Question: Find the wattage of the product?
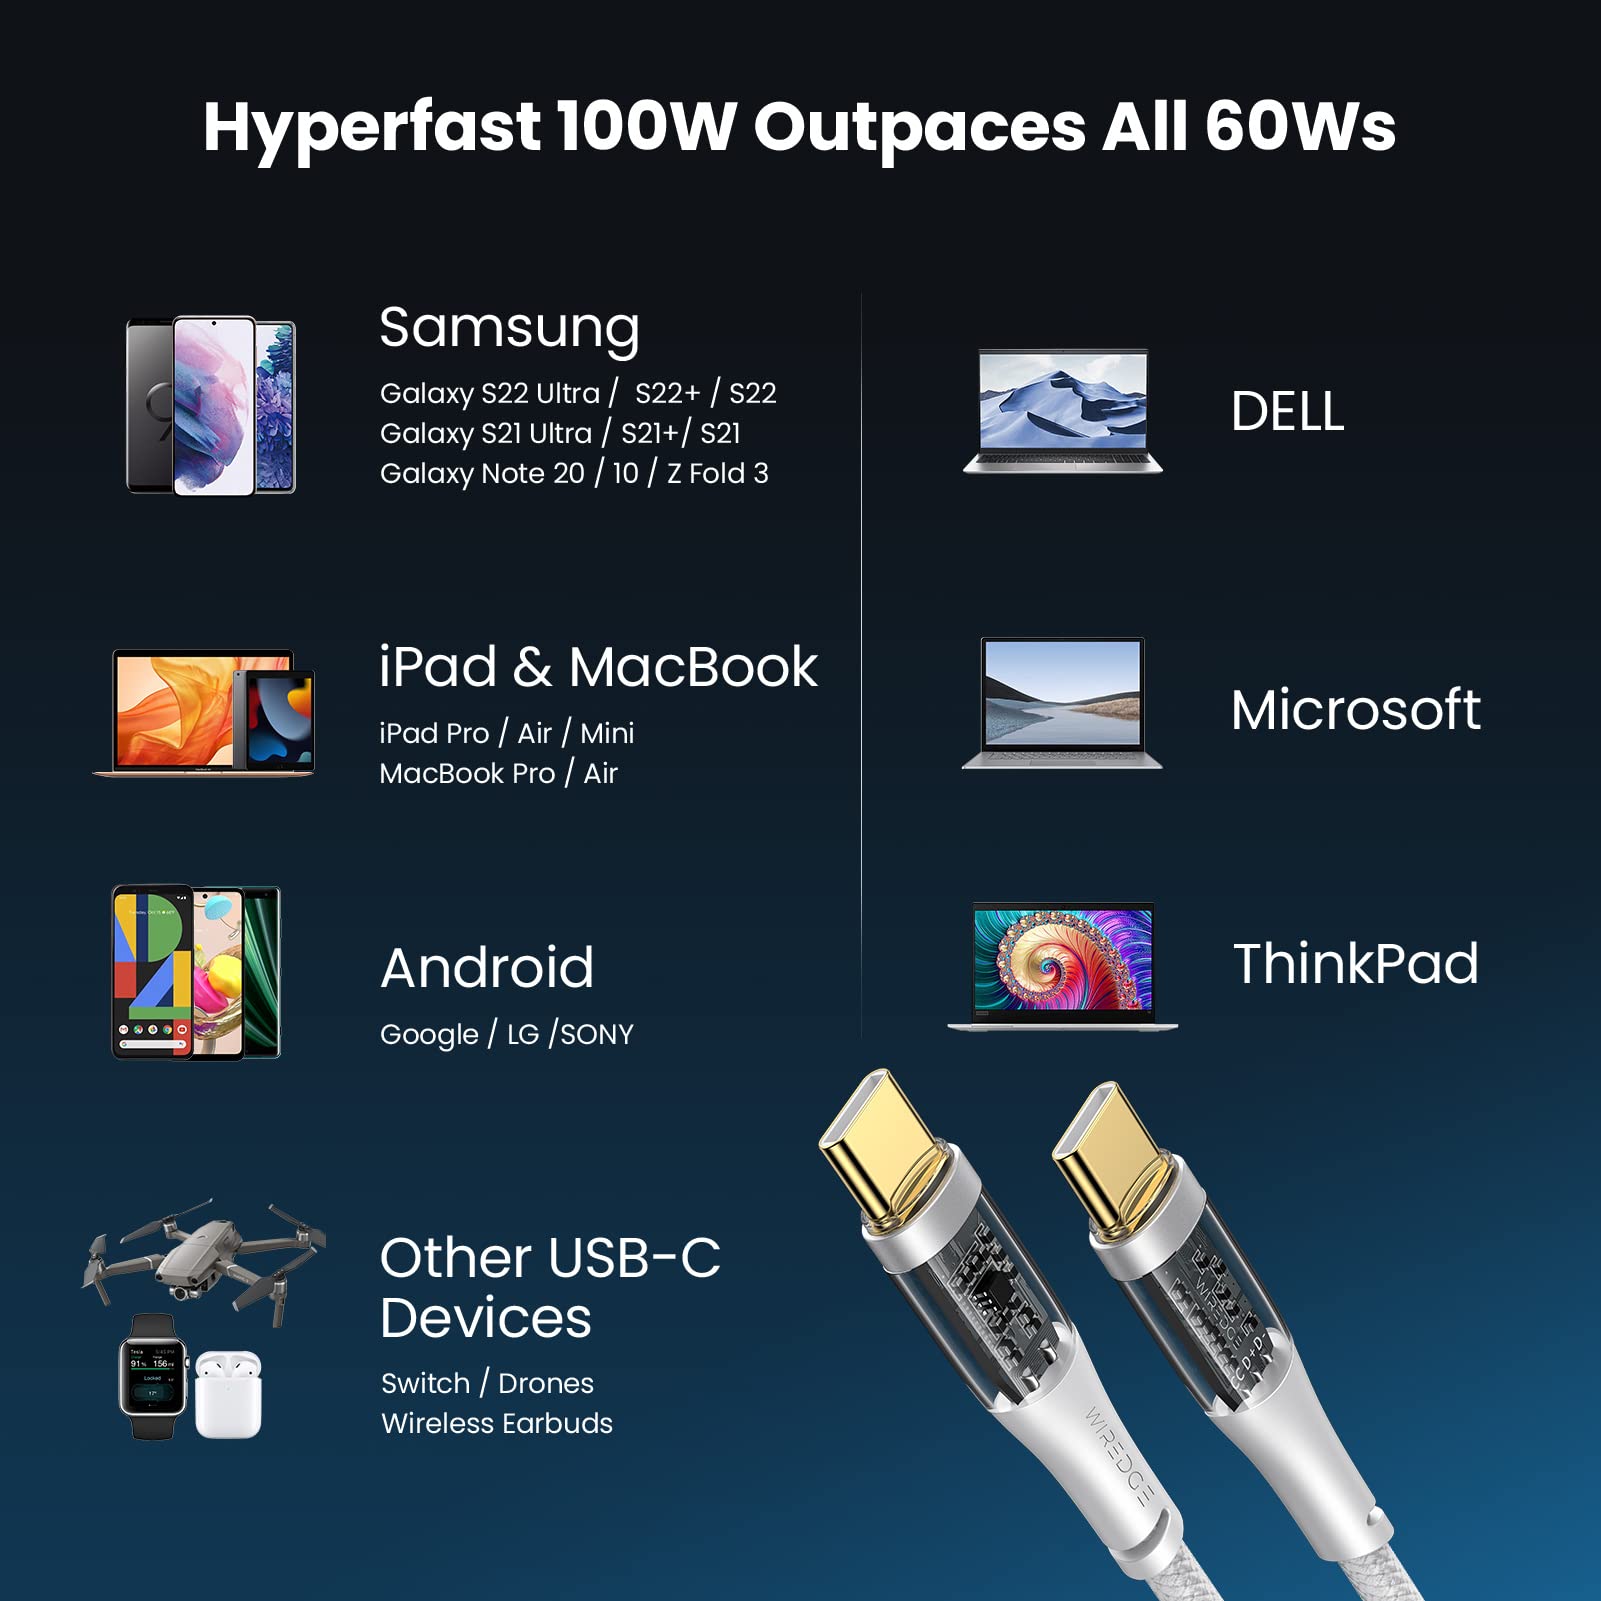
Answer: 100.0 watt